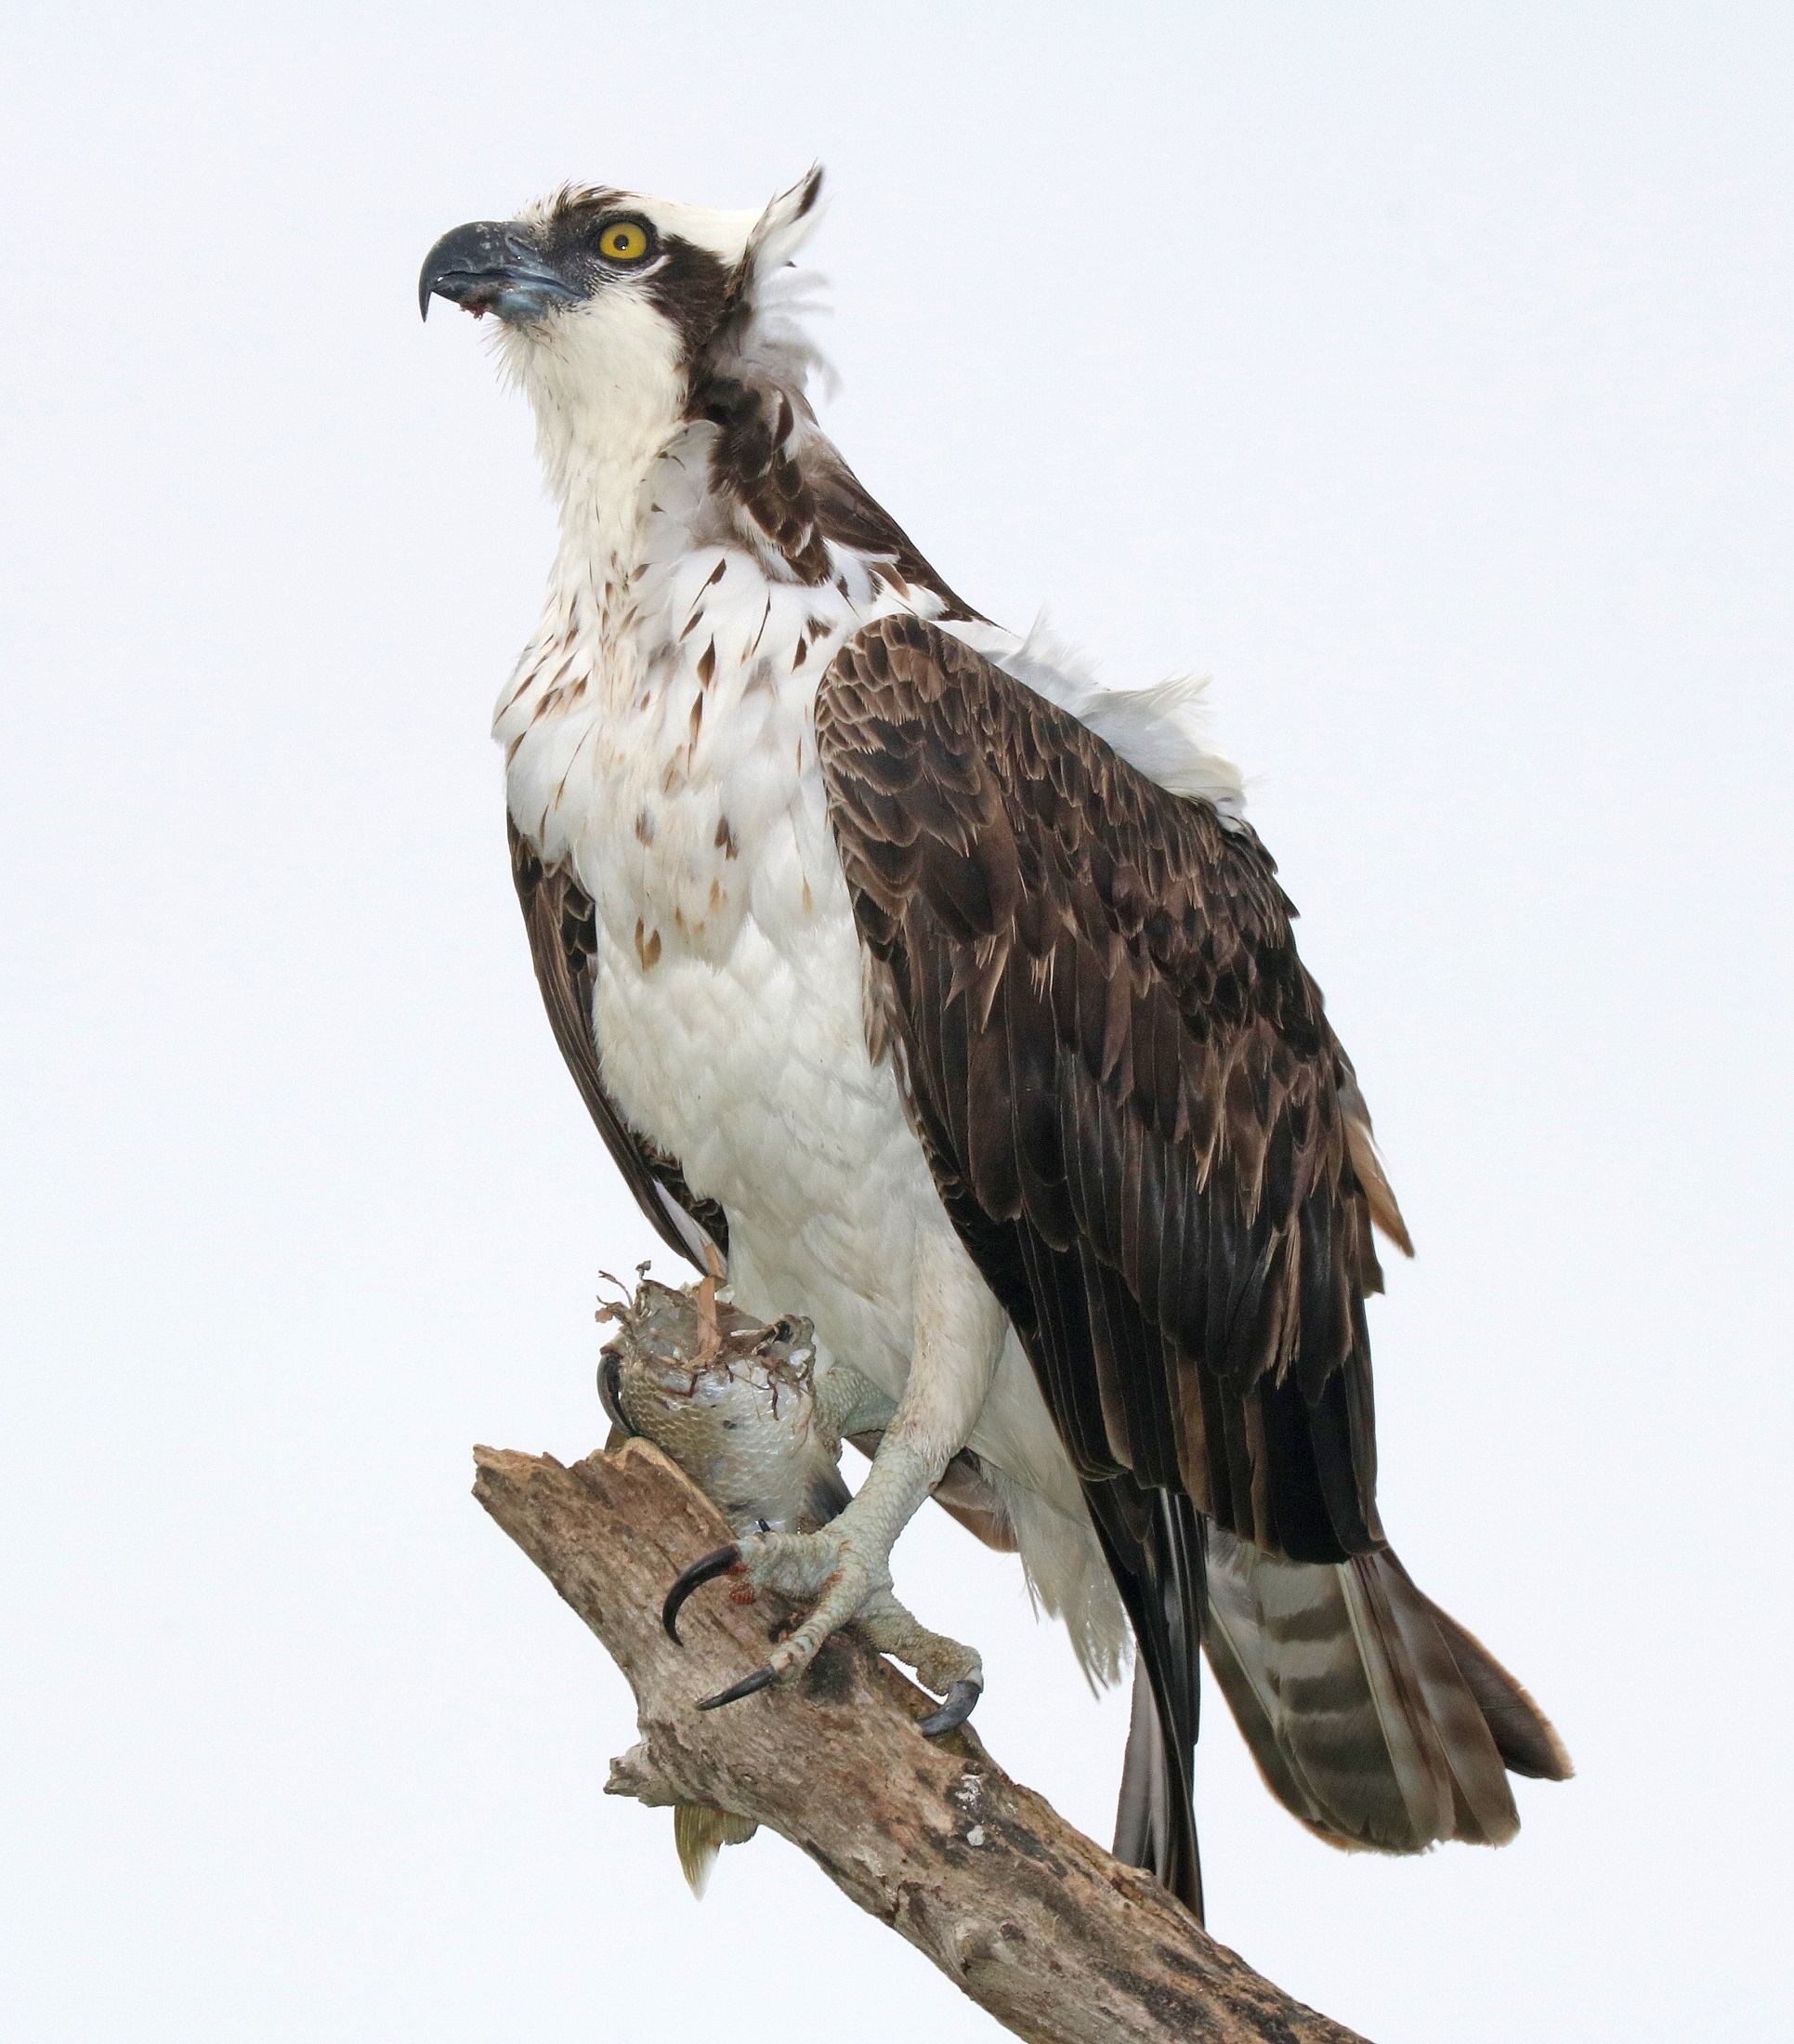
tree, nature, bird, wing, sky, wildlife, wild, foliage, portrait, beak, eagle, predator, hawk, fauna, raptor, majestic, bird of prey, outdoors, feathers, limbs, vertebrate, osprey, falcon, buzzard, perched, accipitriformes